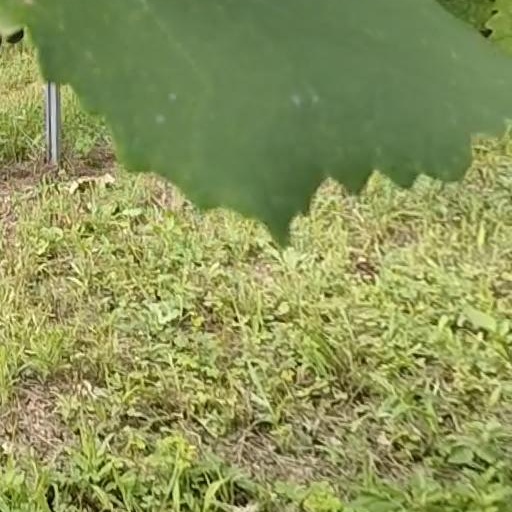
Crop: grape